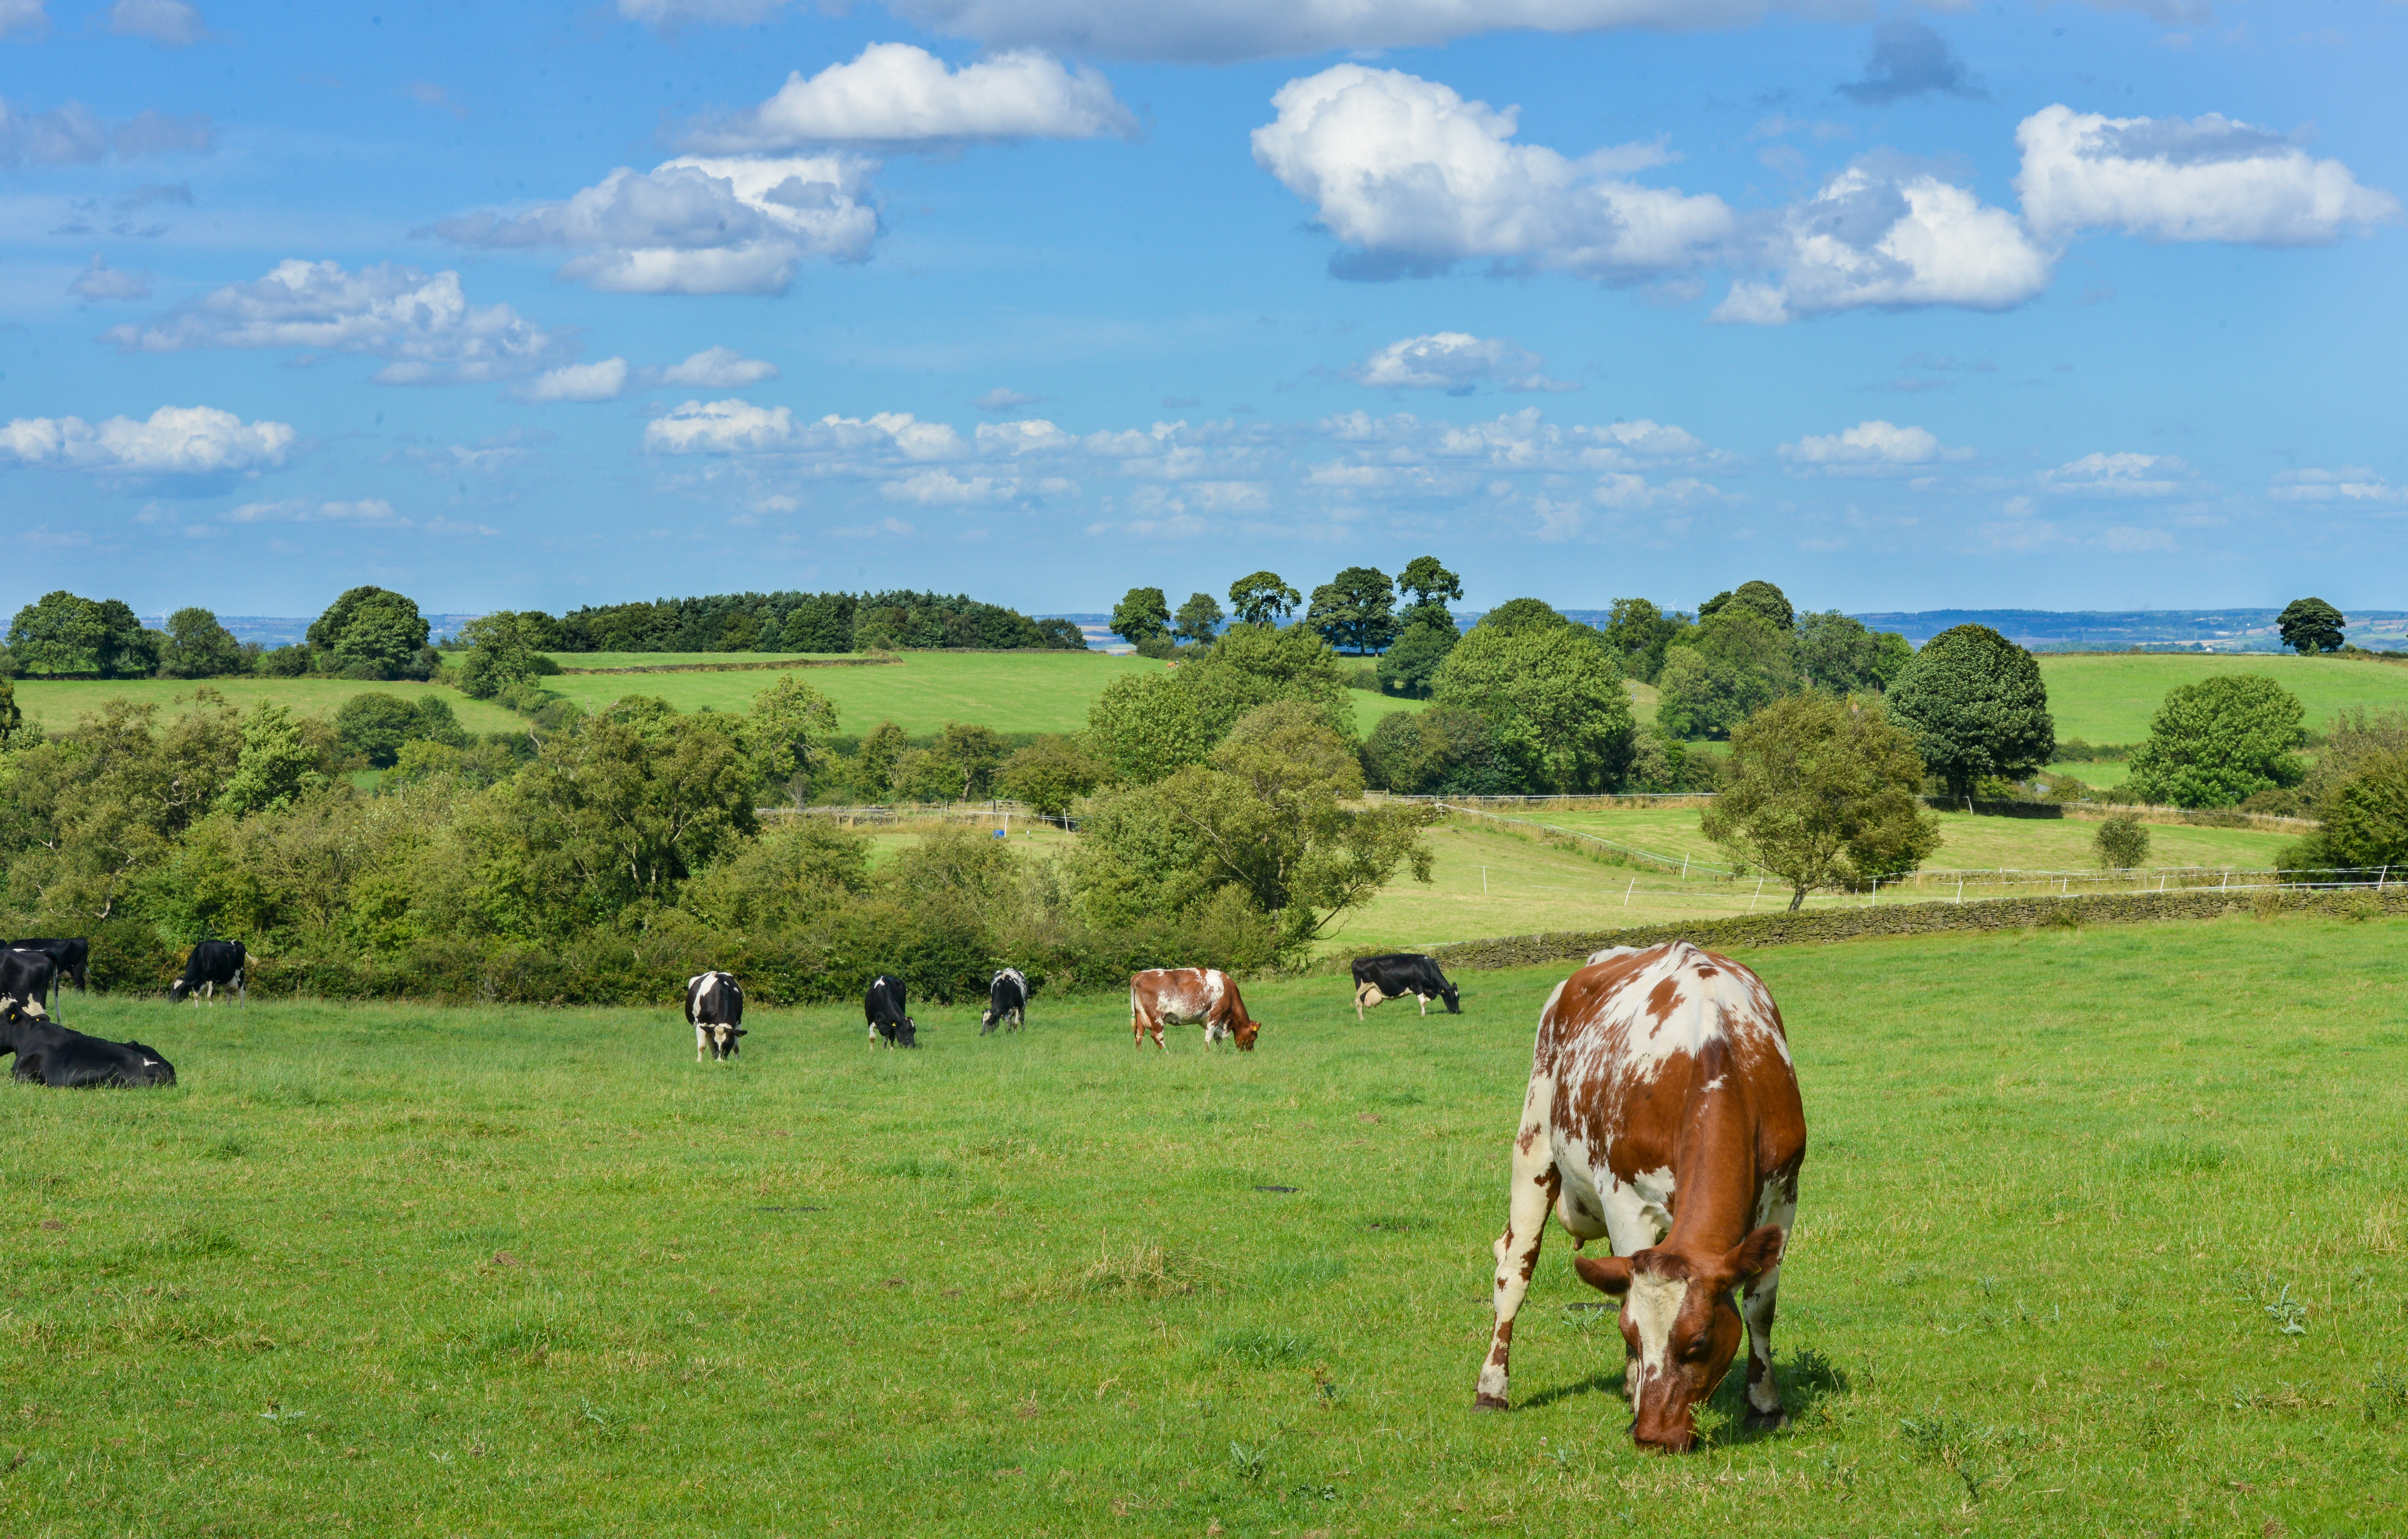
landscape, grass, field, farm, meadow, prairie, countryside, cattle, herd, farming, pasture, grazing, livestock, ranch, mammal, agriculture, milk, savanna, plain, farmland, cows, grassland, animals, plateau, domestic, habitat, ecosystem, dairy, steppe, rural area, natural environment, cattle like mammal